Josef Koukl

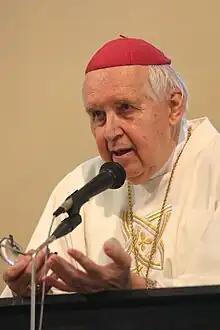
Koukl in June 2007

Josef Koukl (November 8, 1926 in Brno – May 22, 2010 in Litoměřice) was the Roman Catholic bishop of the Roman Catholic Diocese of Litoměřice, Czech Republic.